Al Wilson (pilot)

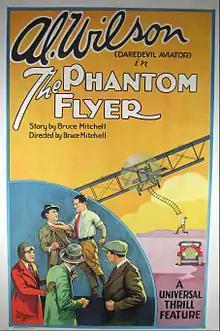
poster for "The Phantom Flyer"

Wilson worked together with stuntmen like Frank Clarke and Wally Timm and also for movie companies, including Universal. After numerous appearances in stunt roles he started his actor career in 1923 with the serial "The Eagle's Talons". He produced his own movies until 1927, when he went back to work with Universal. Wilson was also one of the pilots in "Hell's Angels" (1930) and during filming, he was involved in an accident where the mechanic Phil Jones died. This episode marked the end of his career as stunt pilot in movies.